List of early settlers of Rhode Island

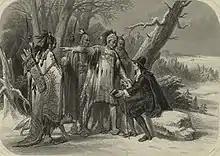

Roger Williams was banished from the Massachusetts Bay Colony in October 1635 but was allowed to remain at his home in Salem, Massachusetts until the end of winter, provided that he did not preach. However, his followers visited him at his home in sizable numbers, and the authorities deemed this to be preaching. They planned to apprehend him by force and put him on a ship for England in January 1636, but magistrate John Winthrop warned him privately, and he slipped away from Salem in the dead of winter to find shelter with the Wampanoags. He bought a parcel of land in Seekonk from Wampanoag sachem Massasoit which was at the western edge of the Plymouth Colony (now Rehoboth, Massachusetts). In a 1677 statement, Williams mentioned the four who were with him at Seekonk. The five members of the group were: